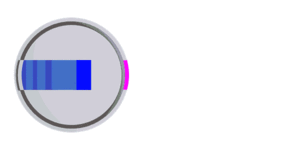
L'accident nucléaire de Goiânia est un accident de pollution radioactive qui a eu lieu à partir du 13 septembre 1987 à Goiânia, à 200 km au sud-ouest de Brasilia dans l'État brésilien de Goiás. Considéré comme un accident nucléaire important, il se produit après qu'un vieil appareil médical de radiothérapie contenant du césium 137 a été récupéré par des ferrailleurs sur le site d'un hôpital abandonné de la ville. Cet appareil est passé par de nombreuses mains, faisant quatre morts et contaminant 245 personnes selon l'AIEA. La dispersion des radionucléides a été équivalente à celle d'une bombe radiologique de taille moyenne. L'accident a été classé au niveau 5 de l'échelle INES.